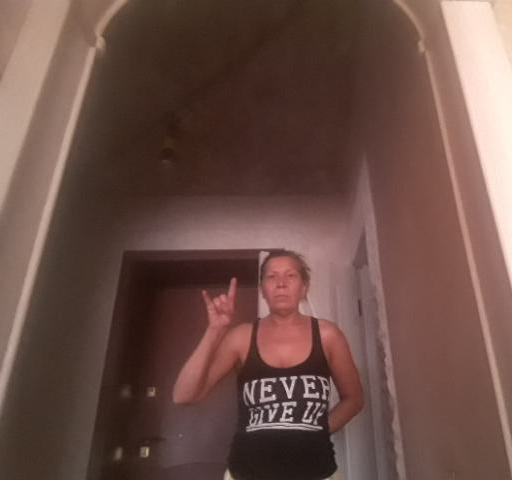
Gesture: rock